Søren Kierkegaard

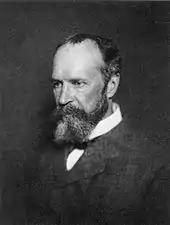
William James (1890s)

Changes did occur in the administration of the Church and these changes were linked to Kierkegaard's writings. The Church noted that dissent was "something foreign to the national mind". On 5 April 1855, the Church enacted new policies: "every member of a congregation is free to attend the ministry of any clergyman, and is not, as formerly, bound to the one whose parishioner he is". In March 1857, compulsory infant baptism was abolished. Debates sprang up over the King's position as the head of the Church and over whether to adopt a constitution. Grundtvig objected to having any written rules. Immediately following this announcement the "agitation occasioned by Kierkegaard" was mentioned. Kierkegaard was accused of Weigelianism and Darbyism, but the article continued to say, "One great truth has been made prominent, viz (namely): That there exists a worldly-minded clergy; that many things in the Church are rotten; that all need daily repentance; that one must never be contented with the existing state of either the Church or her pastors."